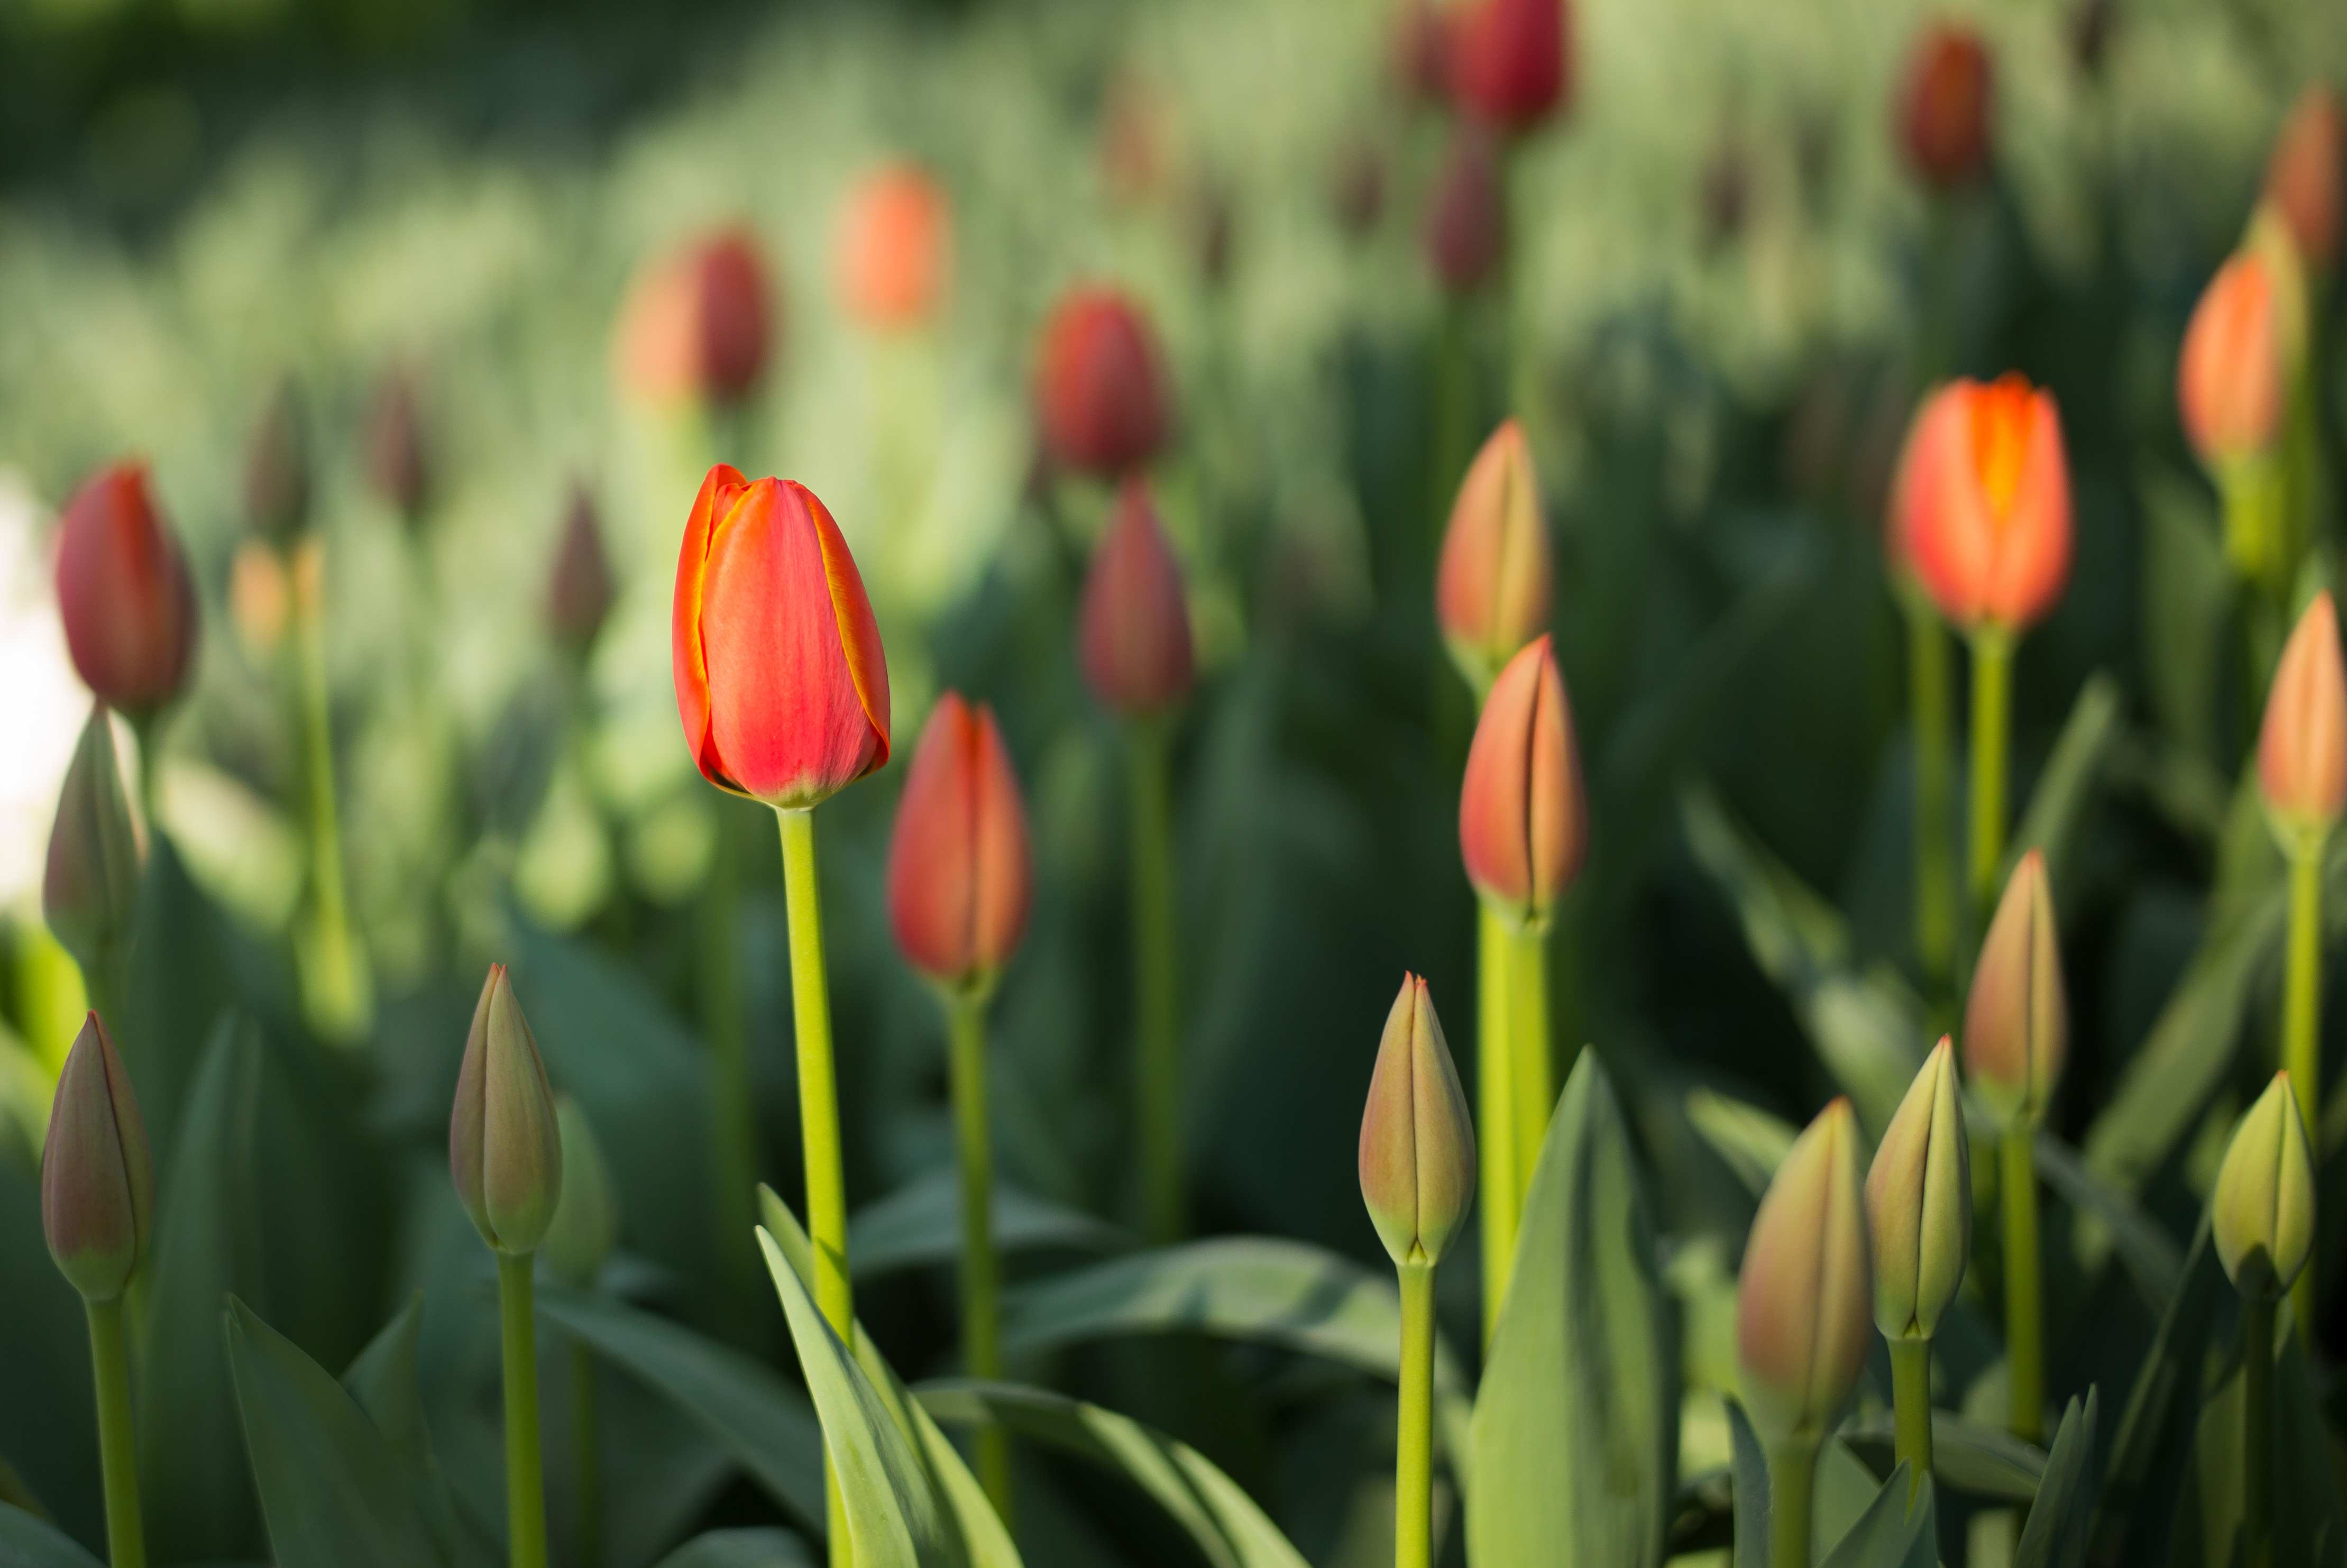
nature, bokeh, plant, field, flower, petal, travel, tulip, spring, green, botany, garden, pink, flora, flowers, sunny, holland, netherlands, m, dutch, 50, tulips, leica, 240, summilux, holandsko, kvetiny, keukenhof, lisse, flowering plant, lily family, plant stem, land plant